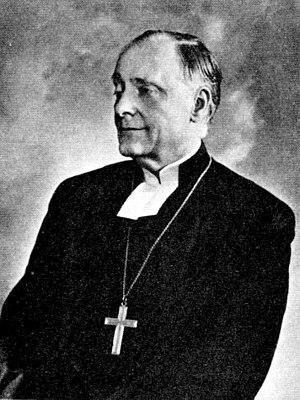
Anders Nygren, né le 15 novembre 1890 à Göteborg et mort le 20 octobre 1978, est un évêque luthérien et enseignant suédois.
La Fédération luthérienne mondiale ou FLM est une association mondiale d'Églises luthériennes. Elle est actuellement présidée par Munib Younan, évêque président de l'Église évangélique luthérienne de Jordanie et de Terre Sainte.